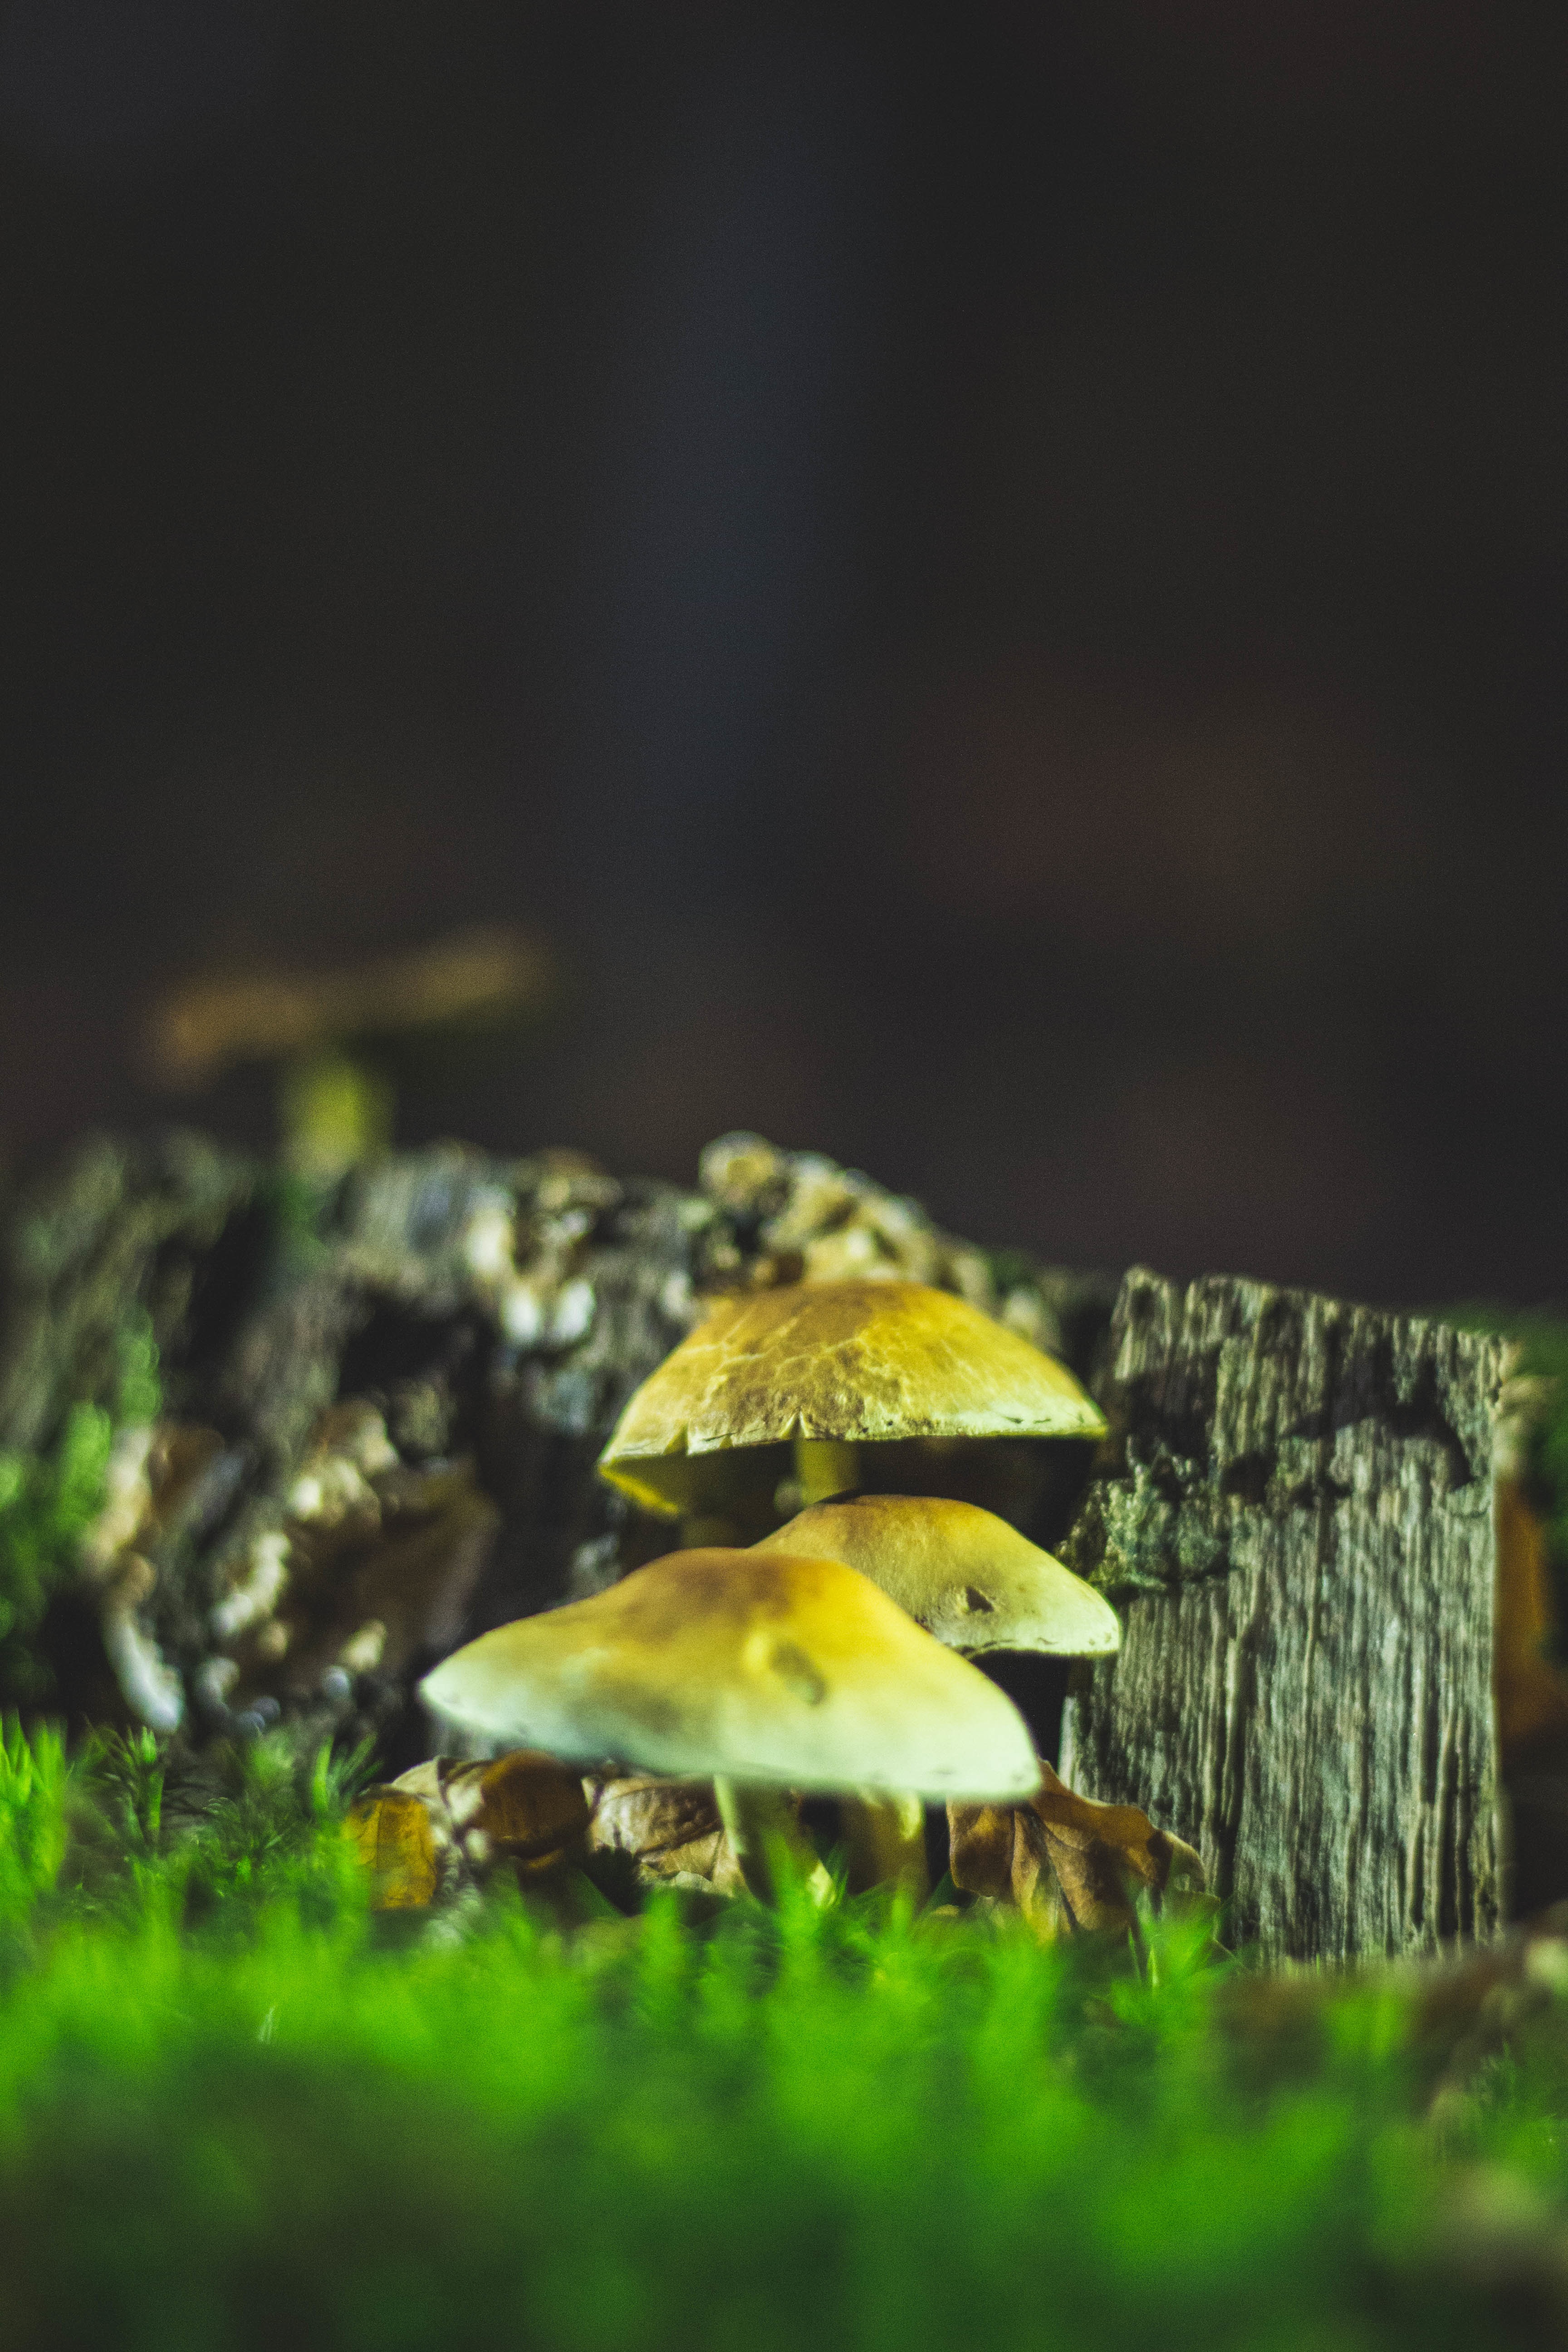
nature, photography, leaf, flower, green, insect, yellow, flora, fauna, invertebrate, aquarium, macro photography